Le Zénith

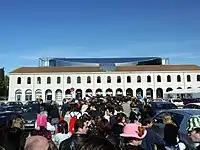
Rear entrance of venue

The Zénith Oméga de Toulon (also known as Zénith Omega) is an indoor arena located in Toulon. The arena opened September 7, 1992. The venue also has a nightclub called Omega Live. The space is used for private events and after parties. The arena has hosted concerts by Mylène Farmer, Zazie, Depeche Mode, Jenifer, Tina Turner and David Bowie.